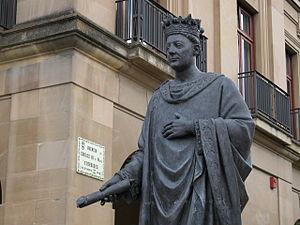
Statue de Charles III de Navarre à Pampelune
Cet article dresse la liste chronologique des souverains du royaume de Navarre.
Charles III de Navarre dit Charles III le Noble fut roi de Navarre de 1387 à 1425, et comte d'Évreux puis duc de Nemours. Fils et successeur de Charles II de Navarre dit Charles le Mauvais et de Jeanne de Valois.